Catch-22 (film)

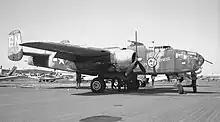
B-25H 43-4432 featured in the film, still airworthy with the EAA as of 2024.

Paramount assigned a $17 million budget to the production and planned to film key flying scenes for six weeks, but the aerial sequences required six months of camera work, resulting in the bombers flying about 1,500 hours. They appear on screen for approximately 10 minutes.